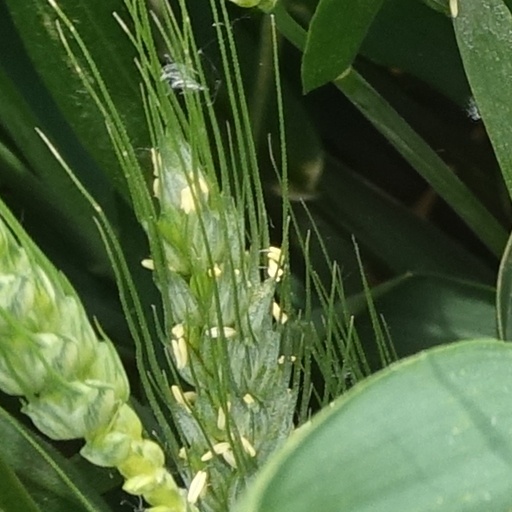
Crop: wheat